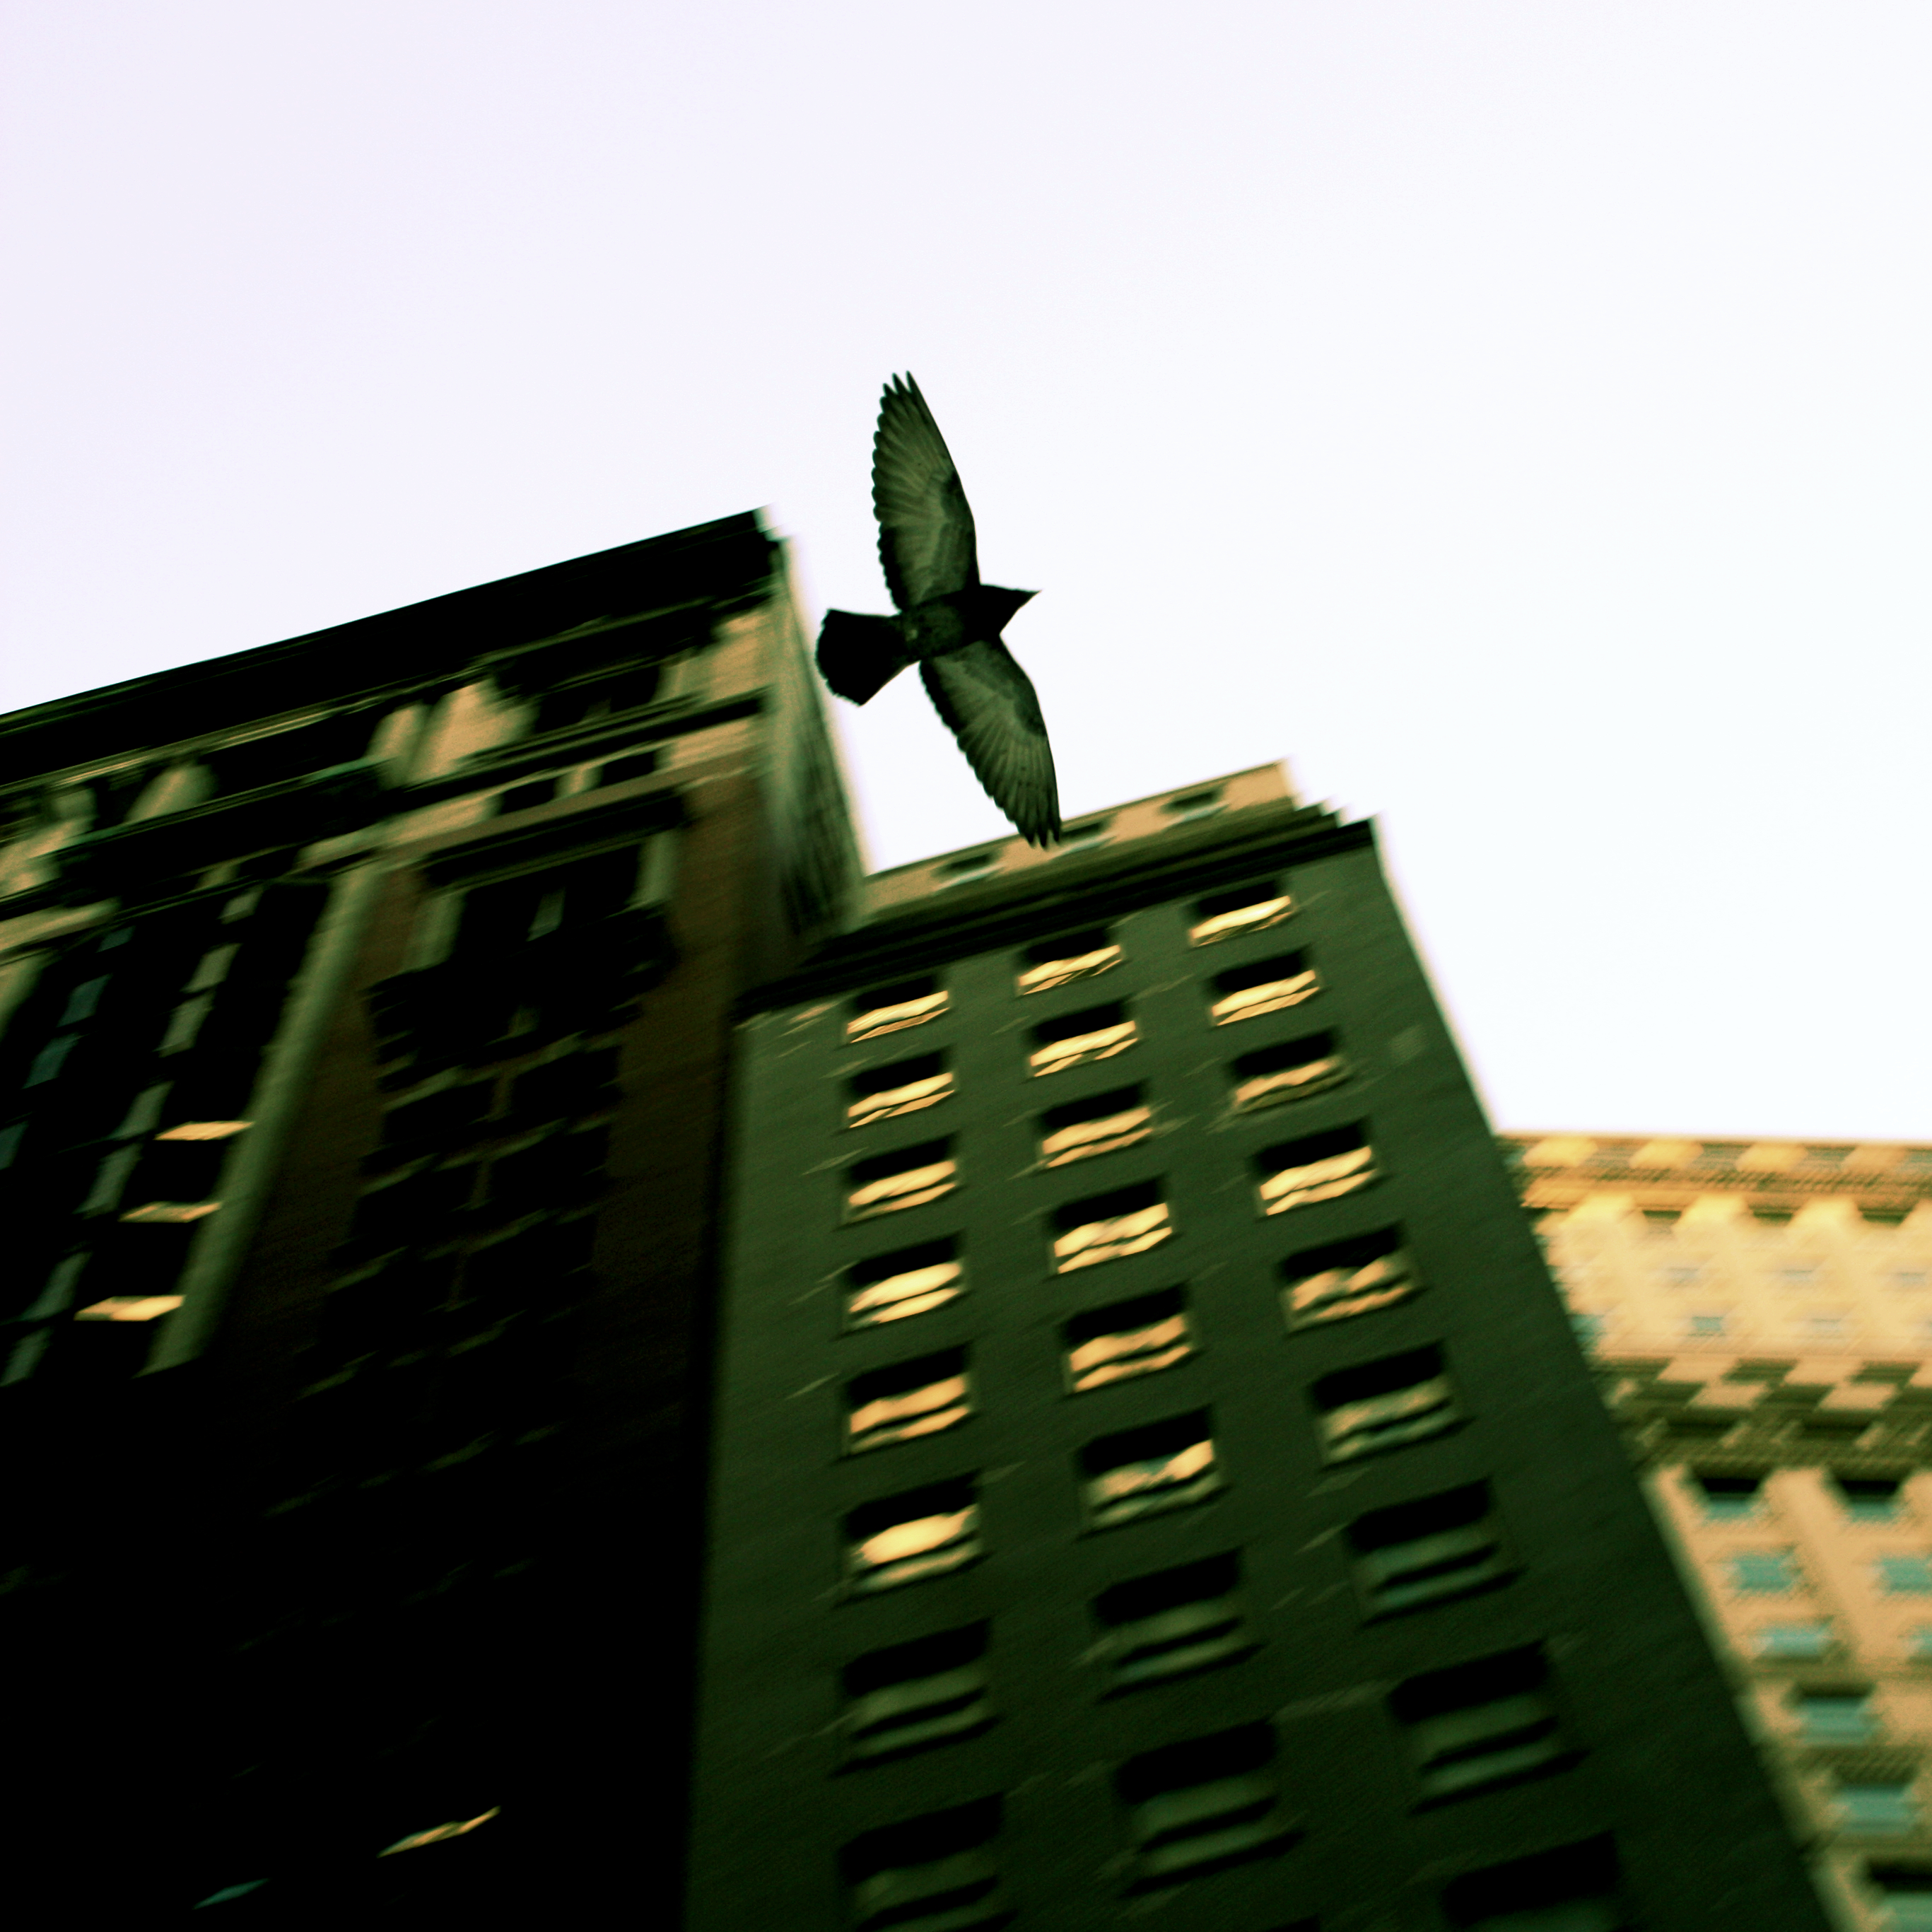
bird, light, sky, leaf, flower, skyscraper, fly, manhattan, green, nyc, color, buildings, shape, wallstreet, atmosphere of earth